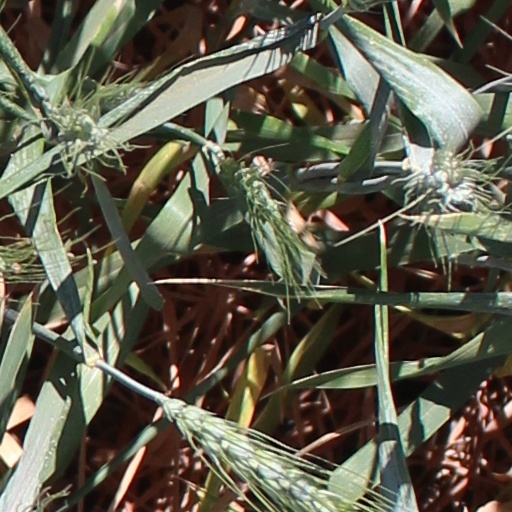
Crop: wheat